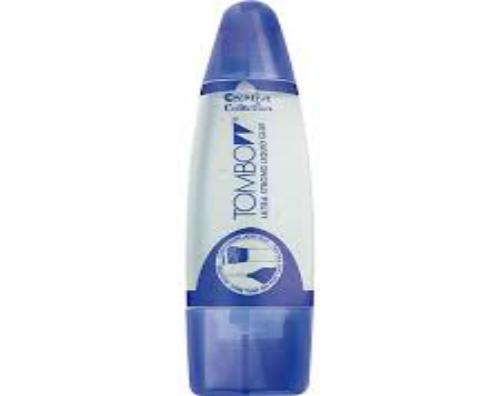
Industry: Necessities